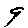
Label: 9